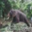
Label: elephant